Saint Patrick's Day in the United States

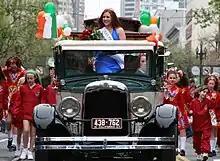
Saint Patrick's Day parade, San Francisco, 2007

In every year since 1991, March has been proclaimed Irish-American Heritage Month by the US Congress or President due to the date of Saint Patrick's Day. Christian denominations in the United States observing this feast day include the Evangelical Lutheran Church in America, Episcopal Church (United States), and the Roman Catholic Church. Today, Saint Patrick's Day is widely celebrated in America by Irish and non-Irish alike. For most Irish-Americans, this holiday is both religious and festive. It is one of the leading days for consumption of alcohol in the United States, as individuals are allowed to break their Lenten sacrifices for the day in order to celebrate Saint Patrick's Day. Alcohol consumption levels vary by state. The consumption of artificially colored green beer is a common celebration. Green Beer Day, for instance, is a tradition among students at Miami University in Ohio dating to 1952; the day has been held on the Thursday before spring break due to the fact that Saint Patrick's Day often occurs during the spring recess. The holiday has been criticized for promoting over-indulgence in alcohol, resulting in drunk driving, property damage, absenteeism, public urination and vomiting, and other ill effects. A notable difference between traditions widely observed in the United States versus those of Ireland is the consumption of corned beef, which is not a traditional Irish dish, but rather one that was adopted by the new immigrants upon their arrival in the 19th century.